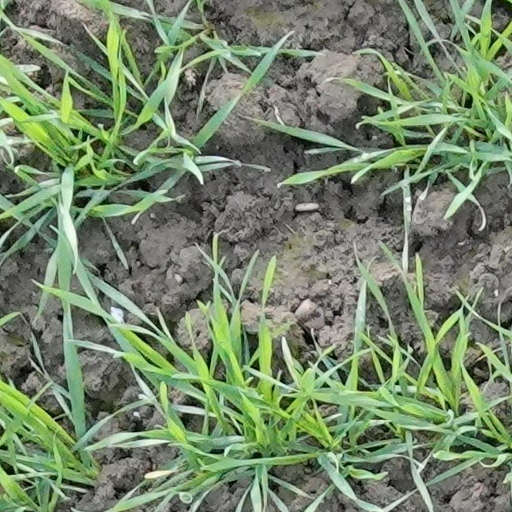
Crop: wheat